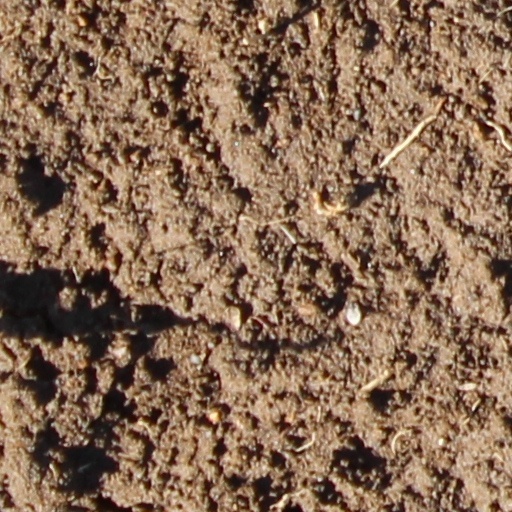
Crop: wheat